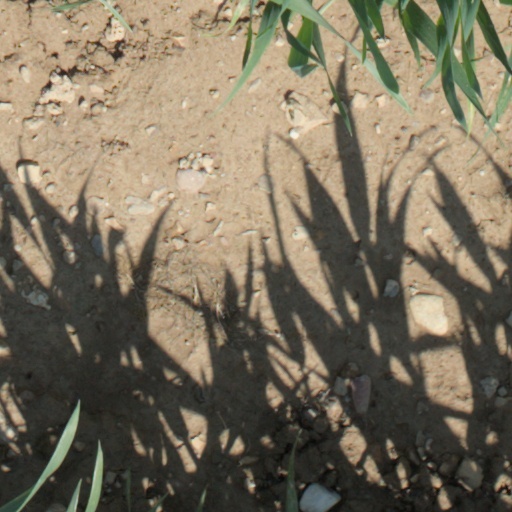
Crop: wheat